Languages of Belgium

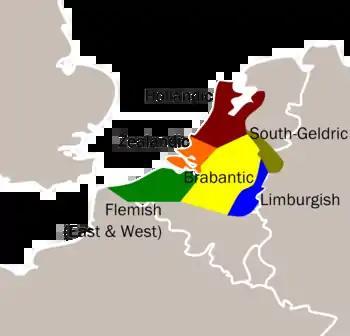
Regional languages and dialects of the Benelux area

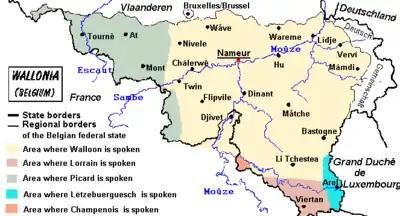
A linguistic map of the original languages in Wallonia, now largely replaced by standard Belgian French

In addition to the three official languages, others are spoken in Belgium, for instance in Wallonia, where French became dominant only relatively recently. Sometimes seen as dialects, the varieties related to French have been recognized by the French Community as separate languages ("", ‘regional native languages’) since 1990. But there have been no significant measures to support usage of those varieties.